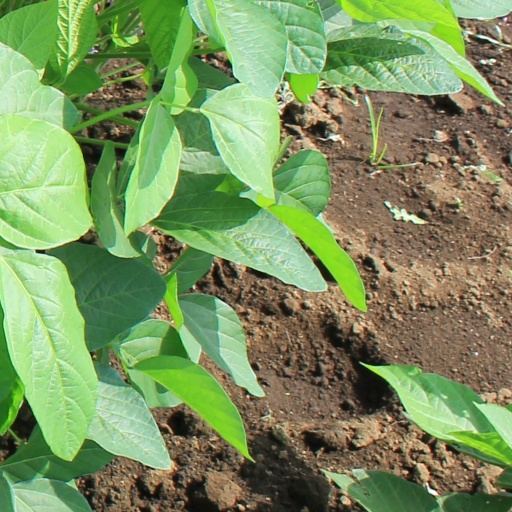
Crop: soybean